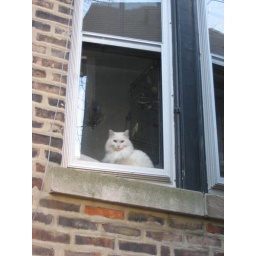
This kitty loves watching the birds in my yard, particularly during migration season.